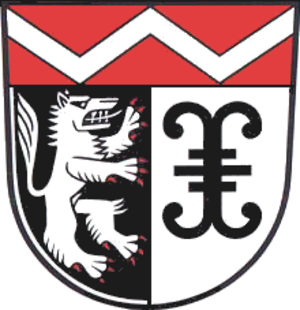
Wölfis est une commune allemande de l'arrondissement de Gotha, en Thuringe, et qui est administrée par la ville voisine d'Ohrdruf.